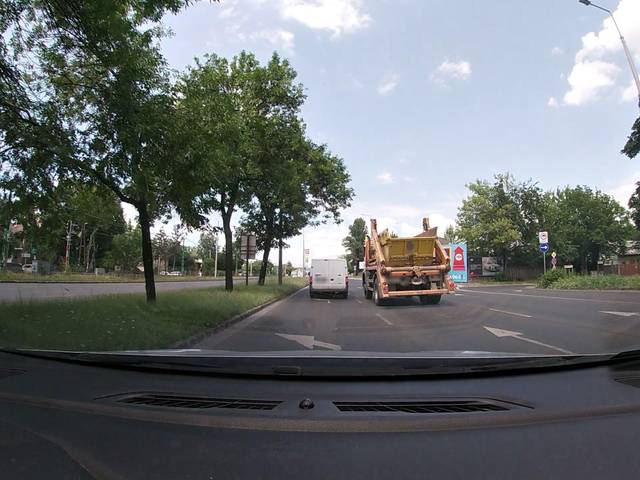
Region: Hungary
Coordinates: 47.576, 19.049